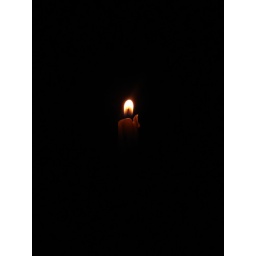
a candle over my roof, dark night sky